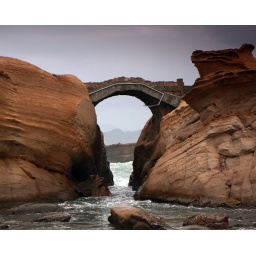
A bridge connecting two separate areas of the geology park in Yehliu; north coast of Taiwan.